Dallas Arboretum and Botanical Garden

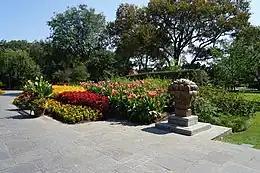

The Palmer Fern Dell, designed by Naud Burnett II, is located within the Jonsson Color Garden. Over 90 varieties of ferns, camellias, azaleas and mature trees border a brook, which winds throughout this mini garden.